1961 24 Hours of Le Mans

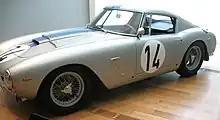
The Ferrari 250 GT which placed third outright and won the GT 3000 class in the hand of Pierre Noblet and Jean Guichet.

By dawn the track was drying again. But at 7.30am, the NART car came into the pits with a bad misfire, and it took half an hour to fix. Von Trips and Ginther had driven hard after their delay and managed to get back up to second place, four laps behind Hill/Gendebien. But then at 8am, another bad miscalculation by the Ferrari team ran von Trips out of fuel in consecutive Le Mans. The Essex Aston Martin had been lapping consistently, moving up to 4th when the Ferrari retired. However it was retired mid-morning with a split, leaking, oil tank.